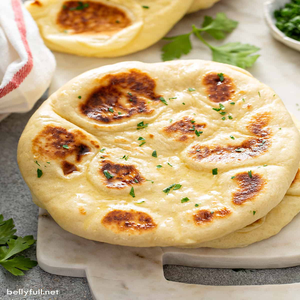
Dish: naan